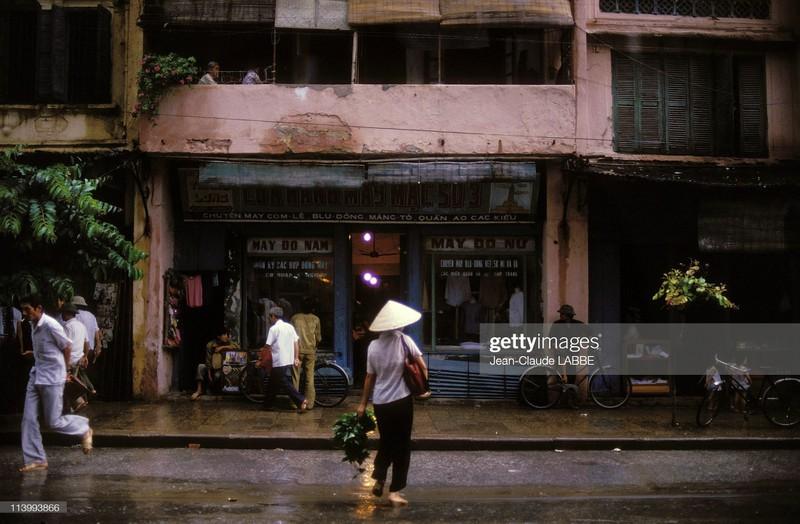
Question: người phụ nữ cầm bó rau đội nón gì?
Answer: cô ấy đội nón lá